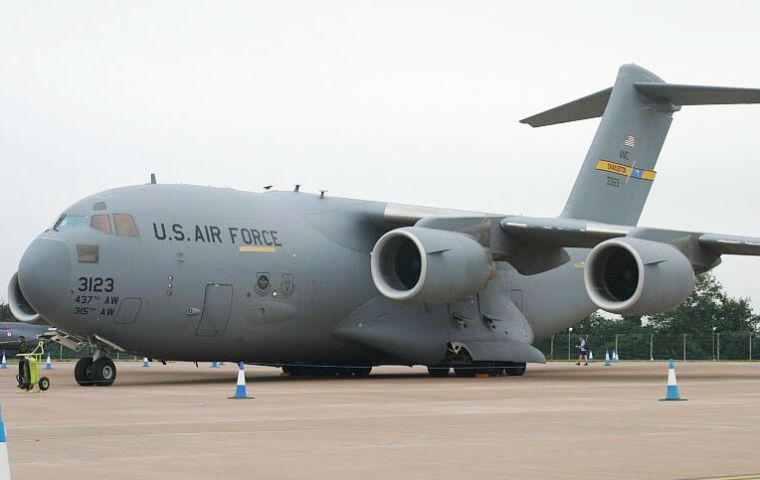
Vehicle type: Planes